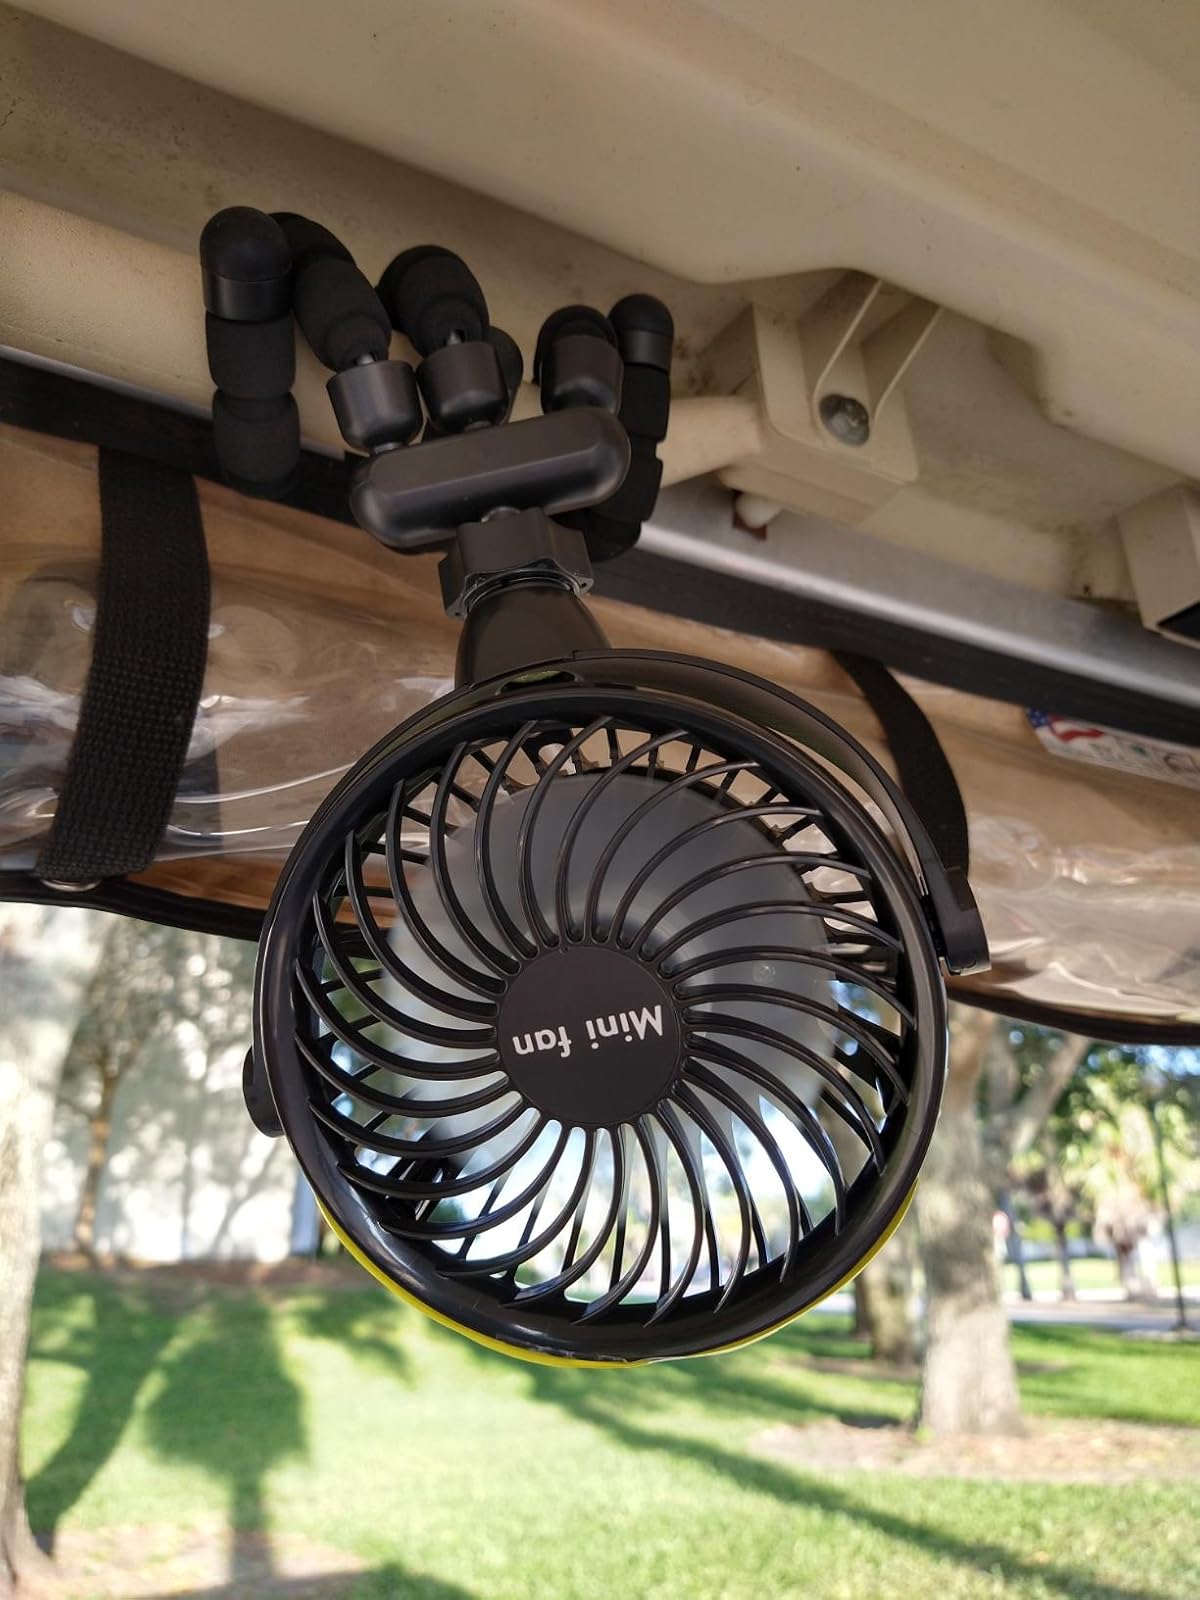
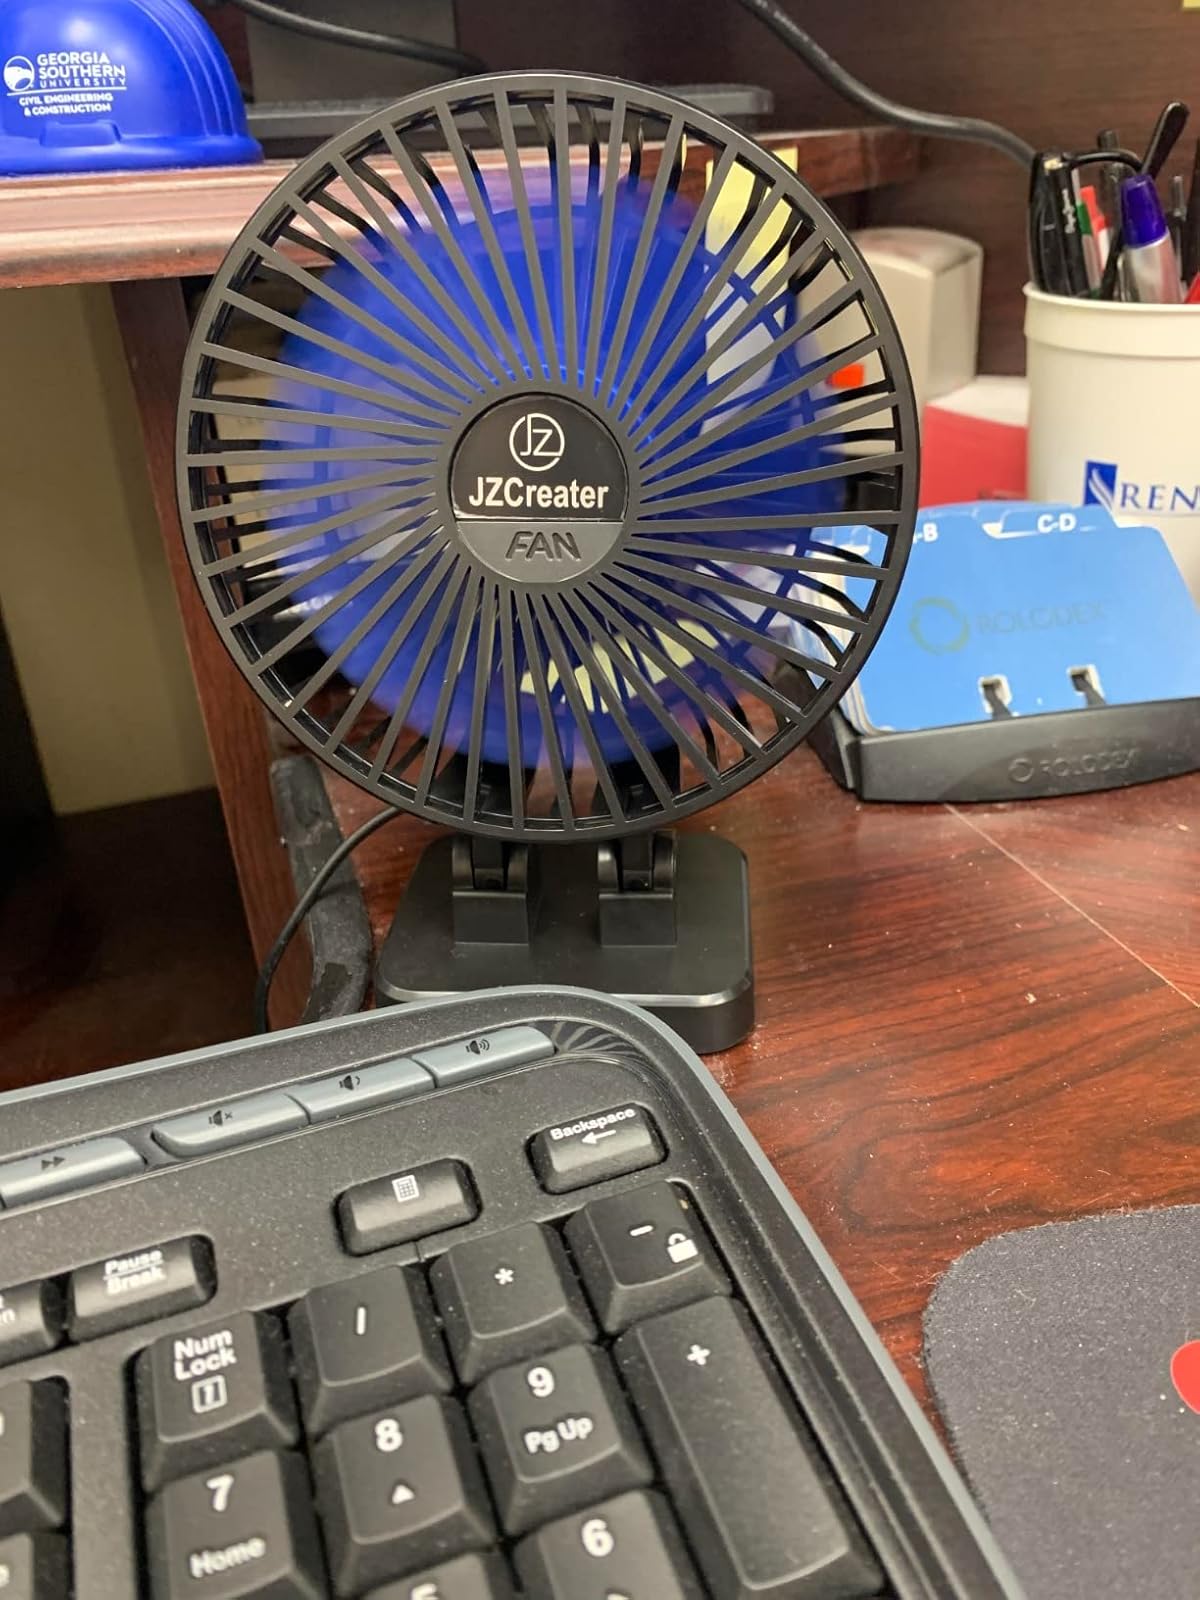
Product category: fan
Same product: no